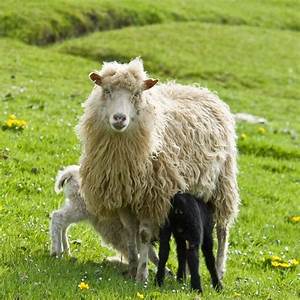
Label: pecora